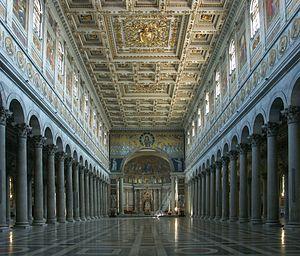
La basilique Saint-Paul-hors-les-Murs est une des quatre basiliques majeures de Rome, les trois autres étant les basiliques Saint-Jean-de-Latran, Sainte-Marie-Majeure et Saint-Pierre.